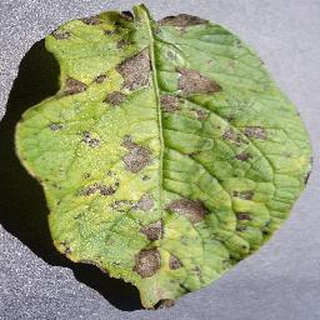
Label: potato_early_blight